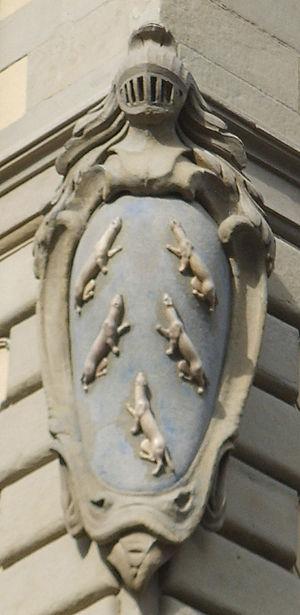
Les Vecchietti étaient une ancienne famille noble de Florence.